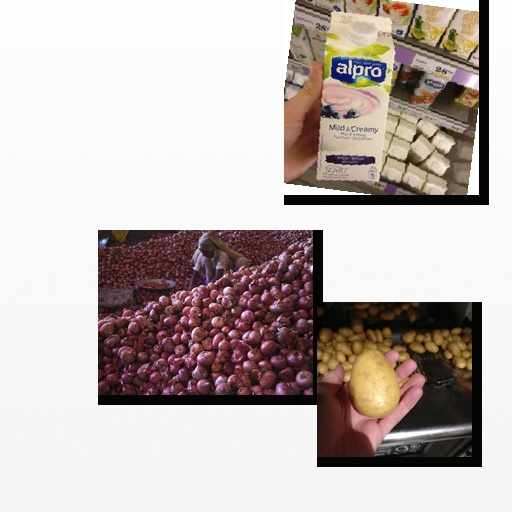
Food items: onion, blueberry_soyghurt, potato